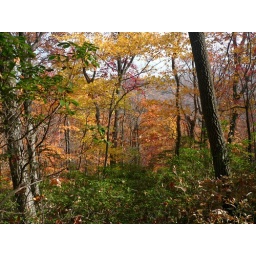
Kalmia near the floor with colorful trees towering above.